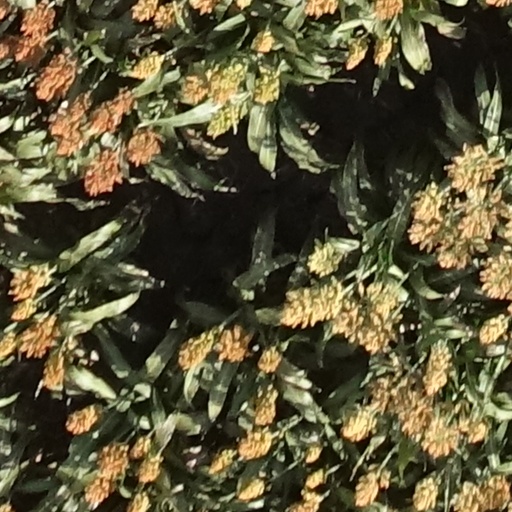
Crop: sorghum